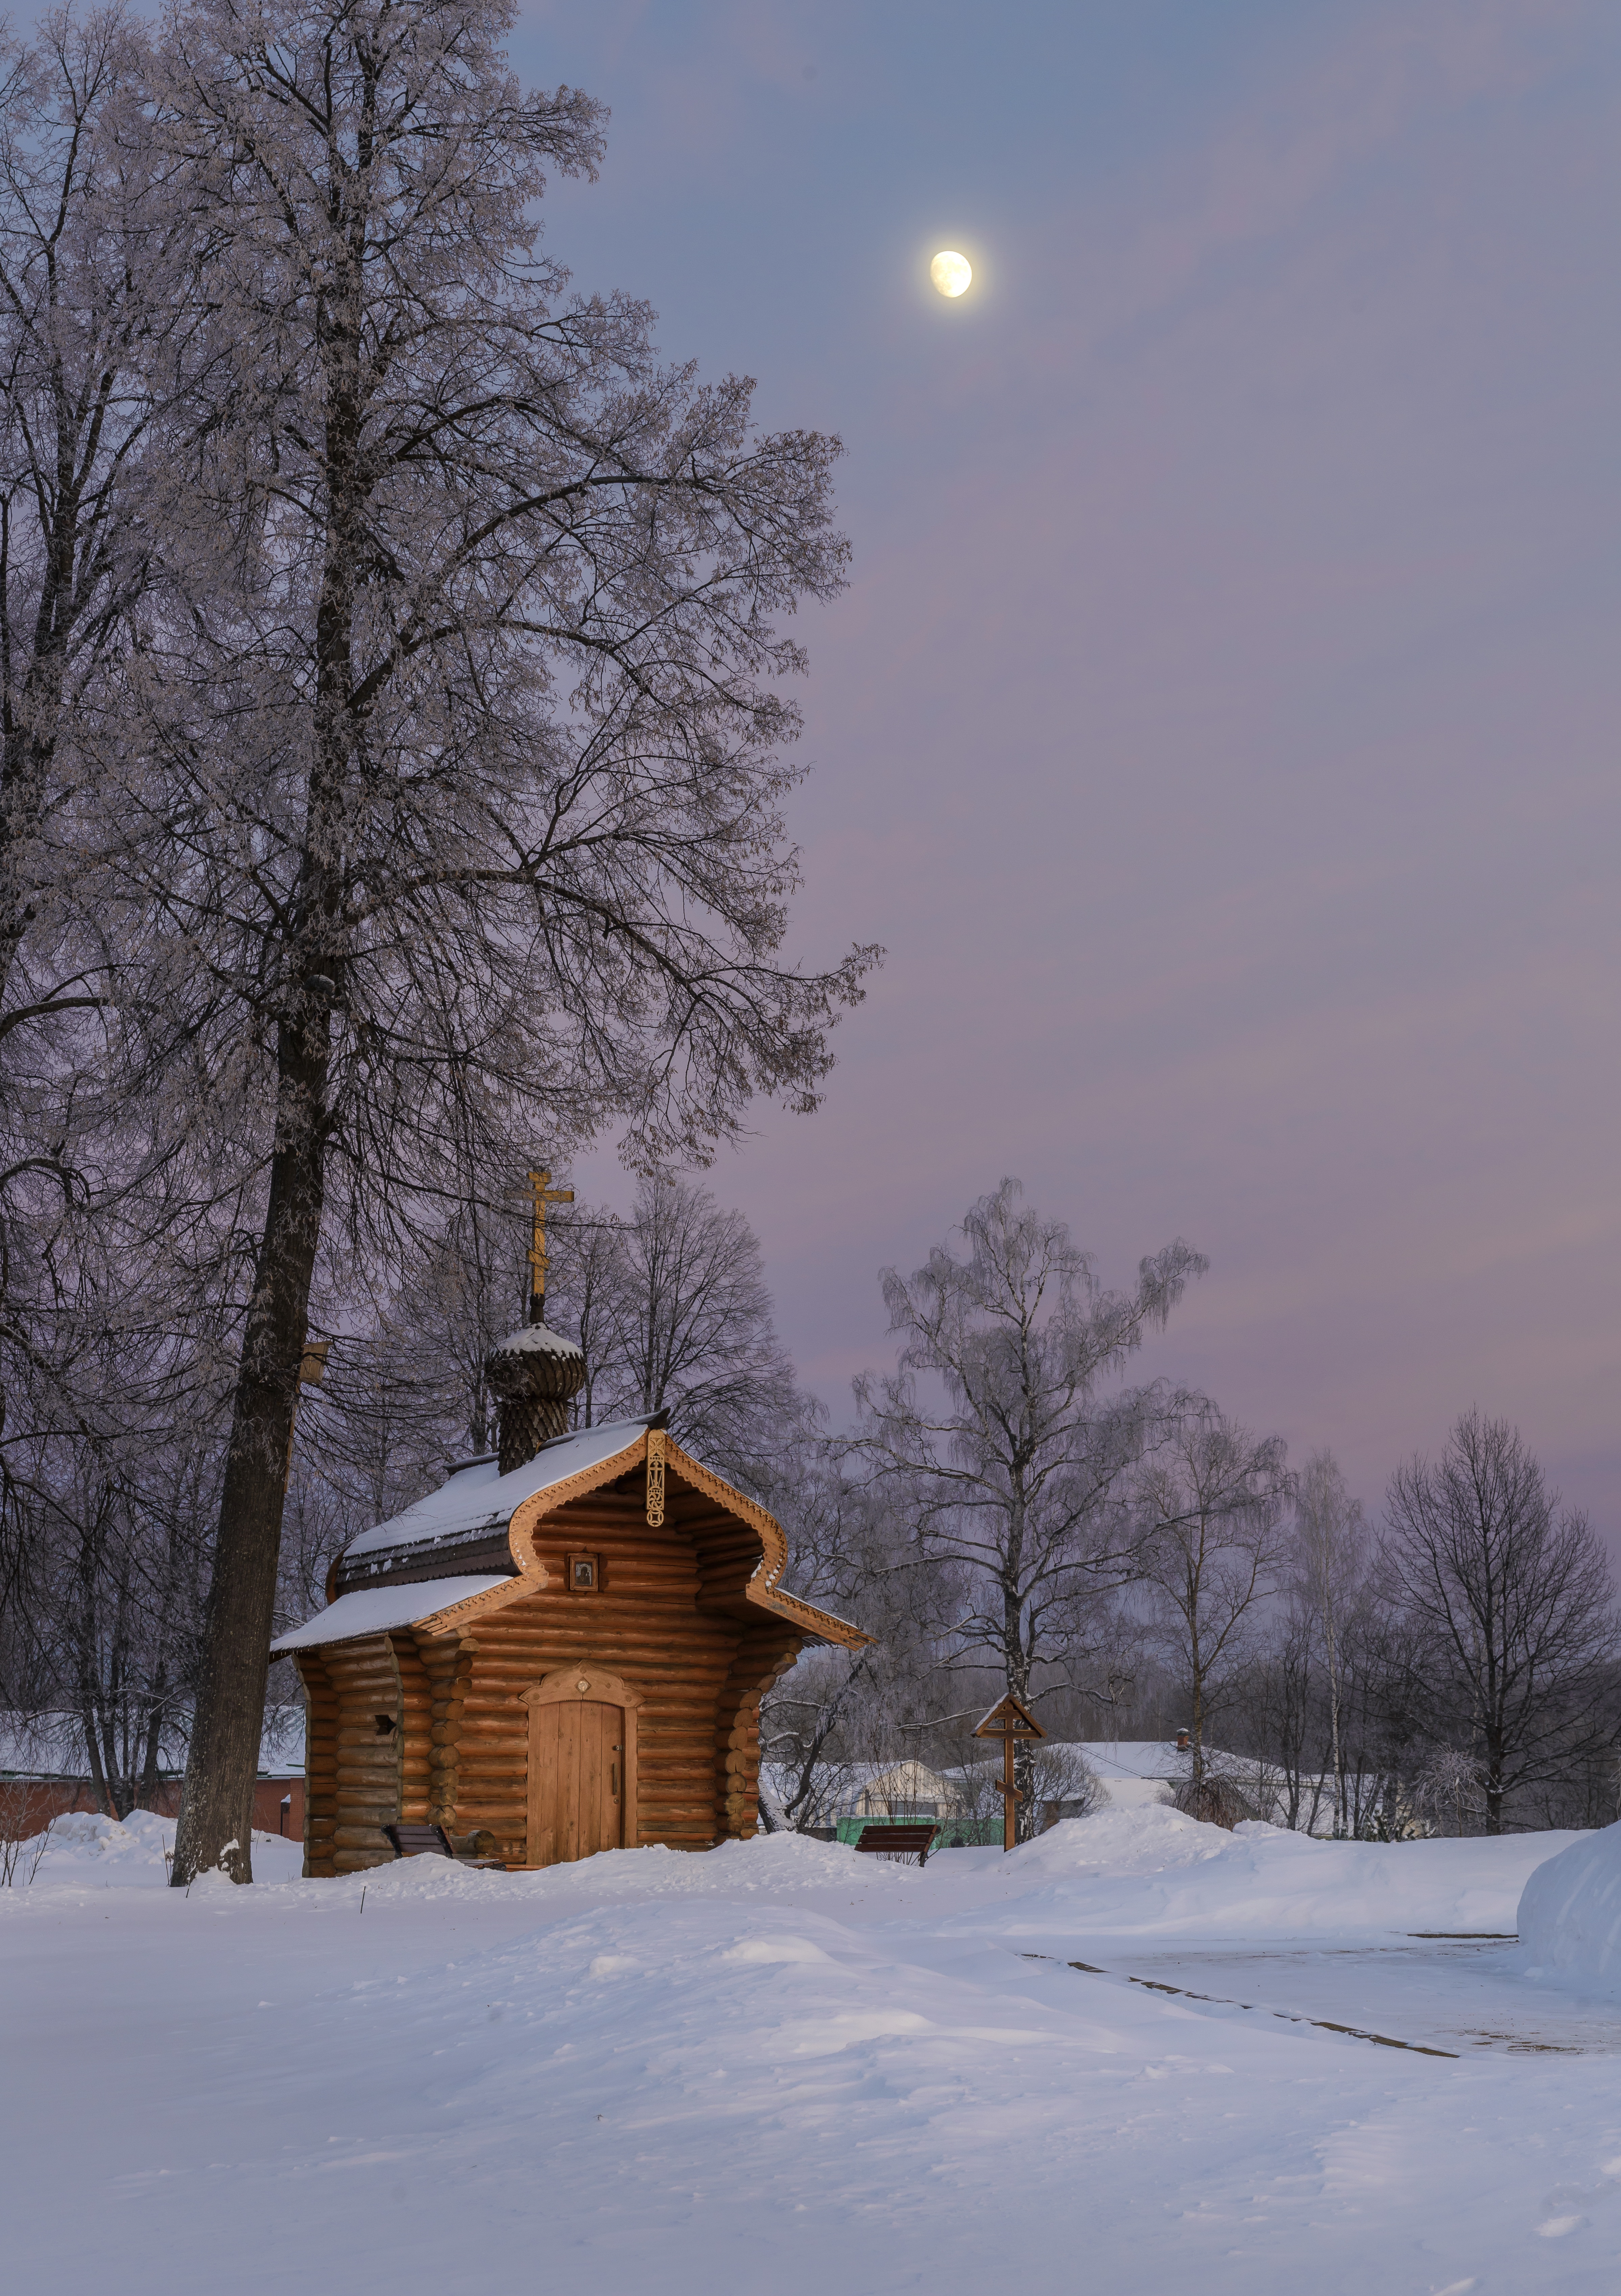
landscape, tree, nature, forest, branch, snow, winter, sky, sunset, morning, frost, evening, weather, moon, season, stroll, winter landscape, trees, beautiful, russia, mood, dreams, freezing, borodino, inimitably